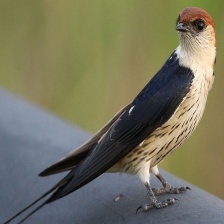
Species: STRIPPED SWALLOW
Scientific name: CECROPIS ABYSSINICA